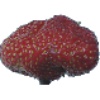
Label: strawberry_wedge